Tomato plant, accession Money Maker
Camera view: tilt-top (135 deg); turntable rotation: 30 degrees
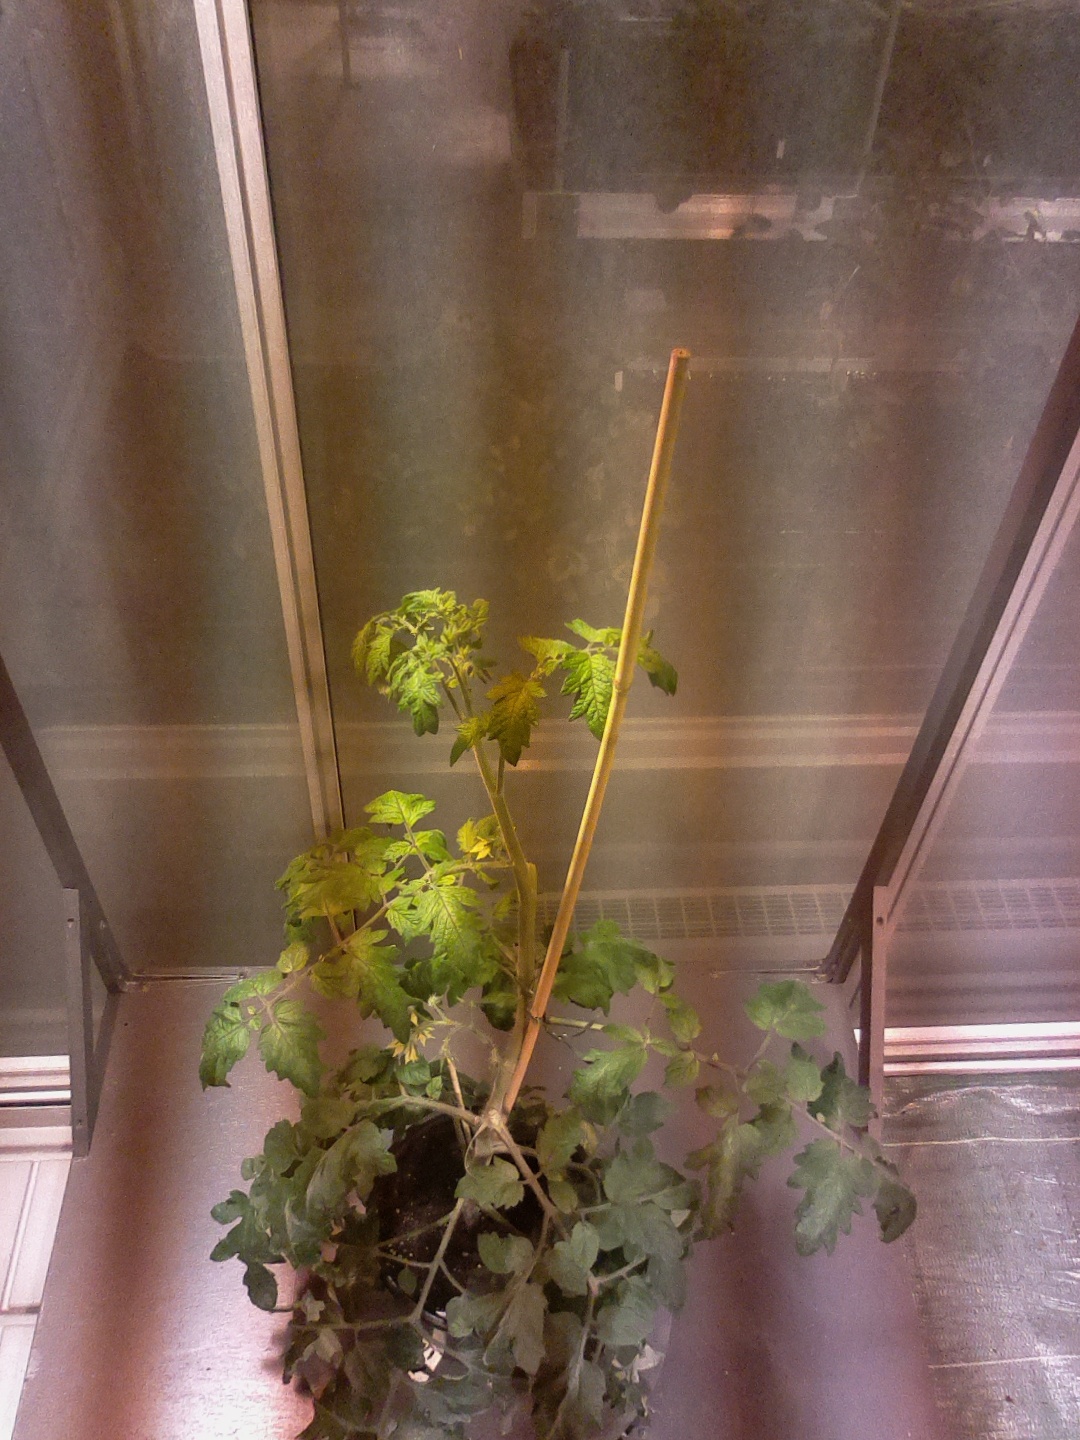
BBCH growth stage 69: End of flowering, 90%-100% of flowers open, more petals falling